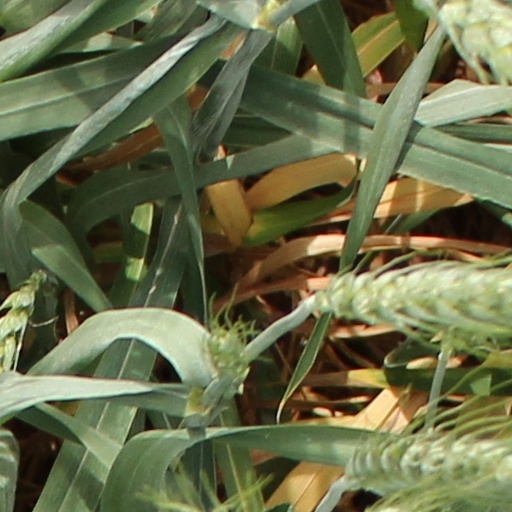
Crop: wheat